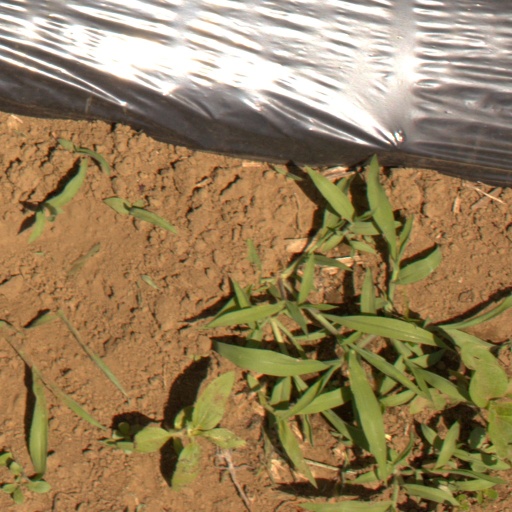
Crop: Jerusalem artichoke